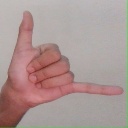
अक्षर: द